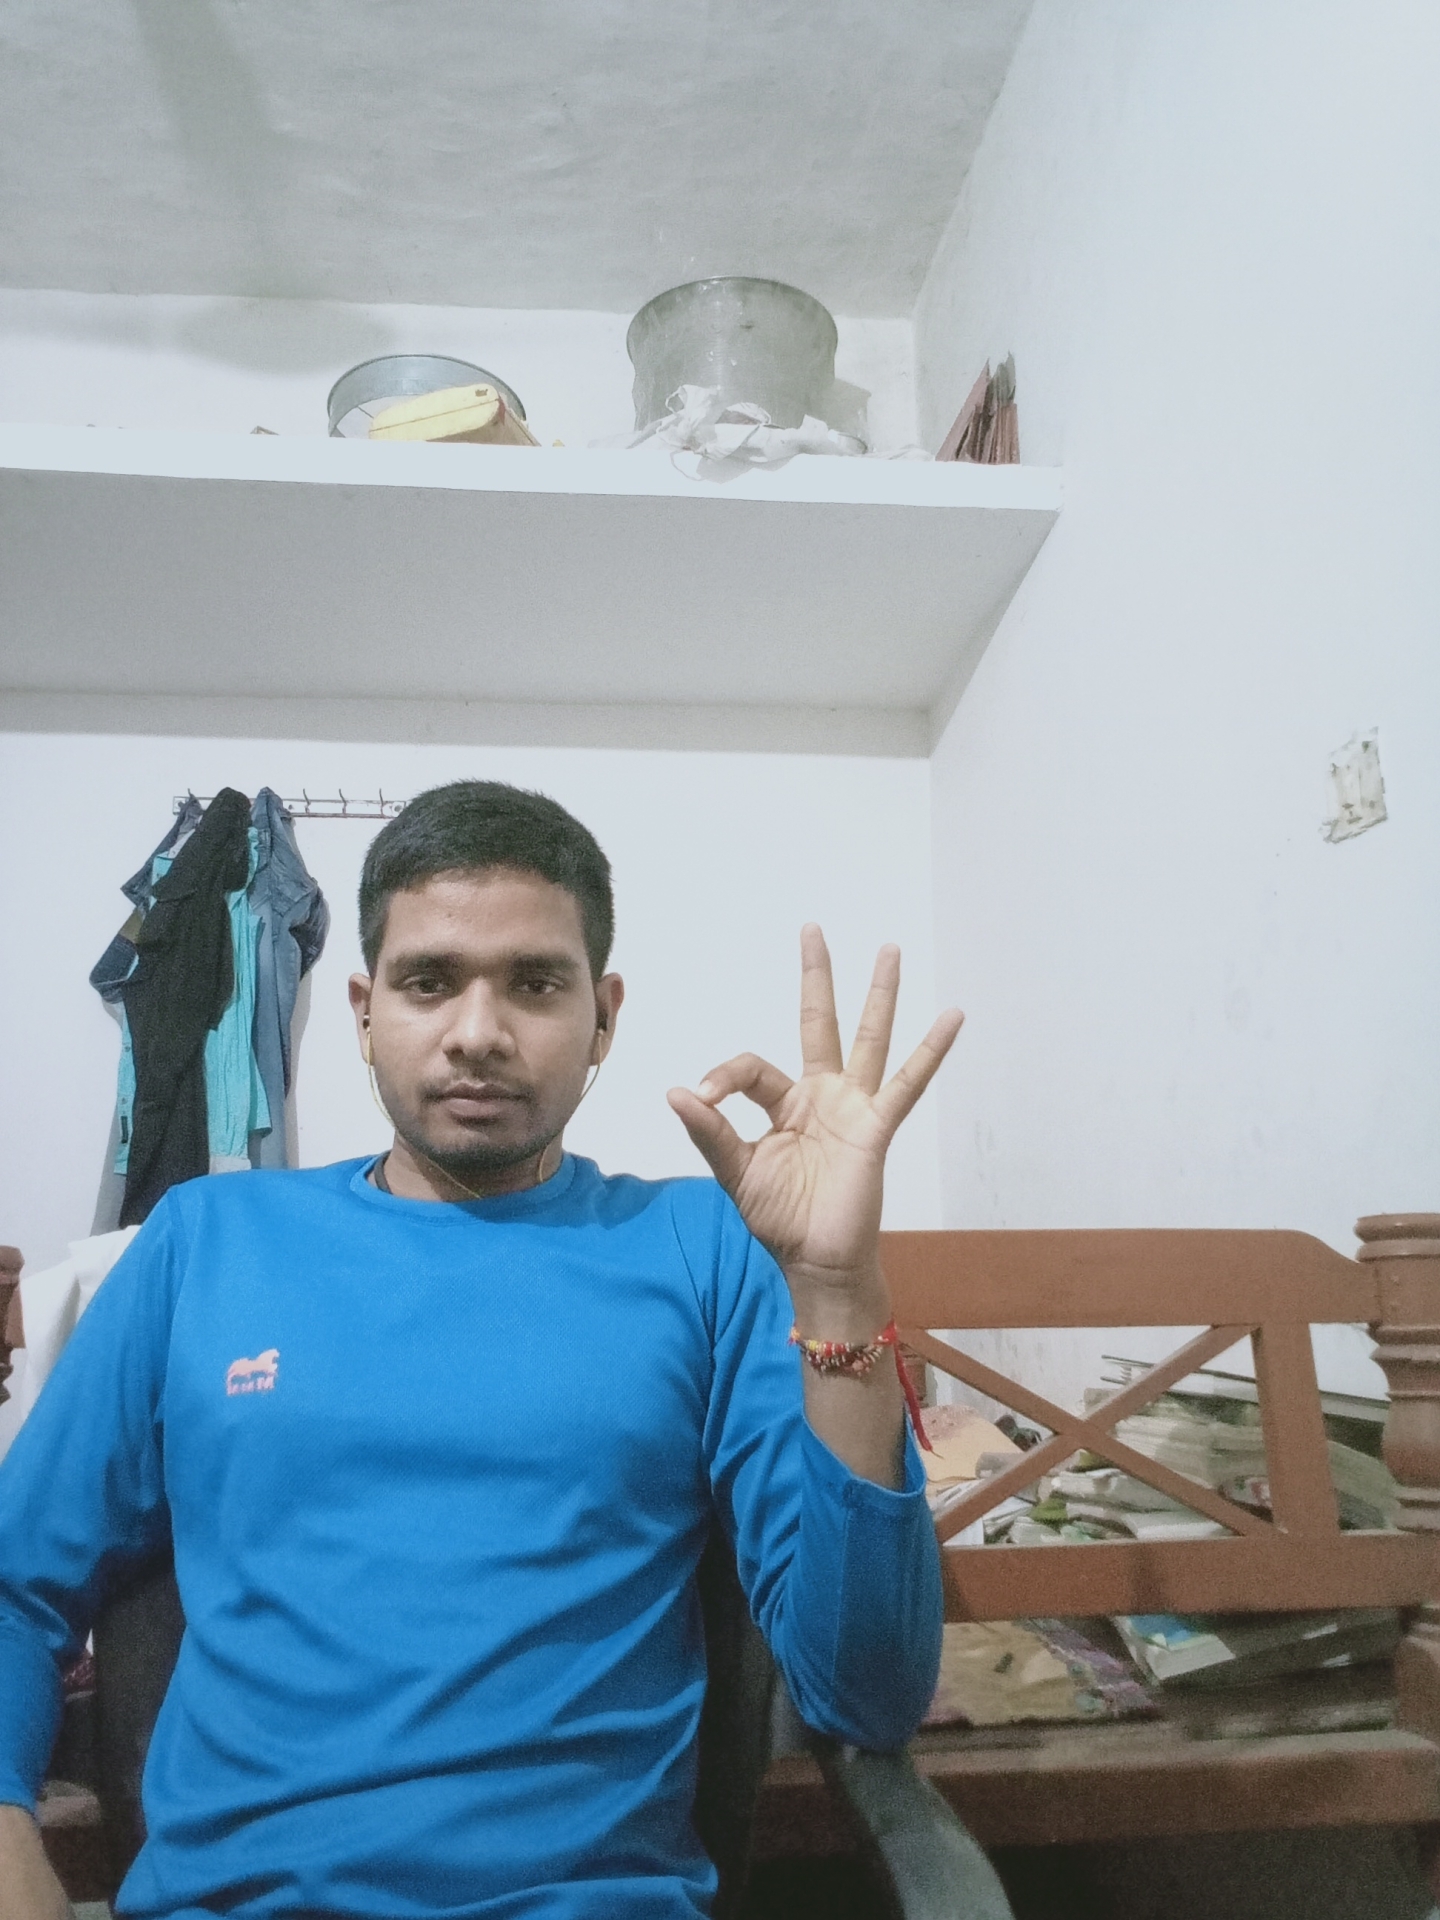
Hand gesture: ok